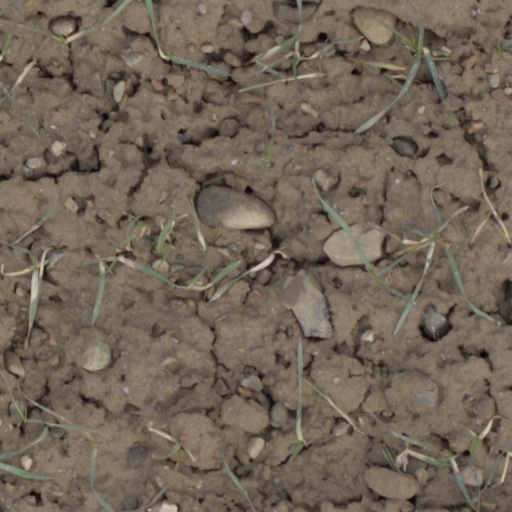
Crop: wheat